Gun pod

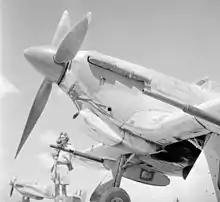
A Mark IID Hurricane of 6 Squadron at Shandur, Egypt (1942)

The RAF Hawker Hurricane Mk.IID of 1942 was an early and extremely successful example of tank busting aircraft of the North African campaign armed with two Vickers S gun with 15 rounds mounted in gondola-style pods, one under each wing.